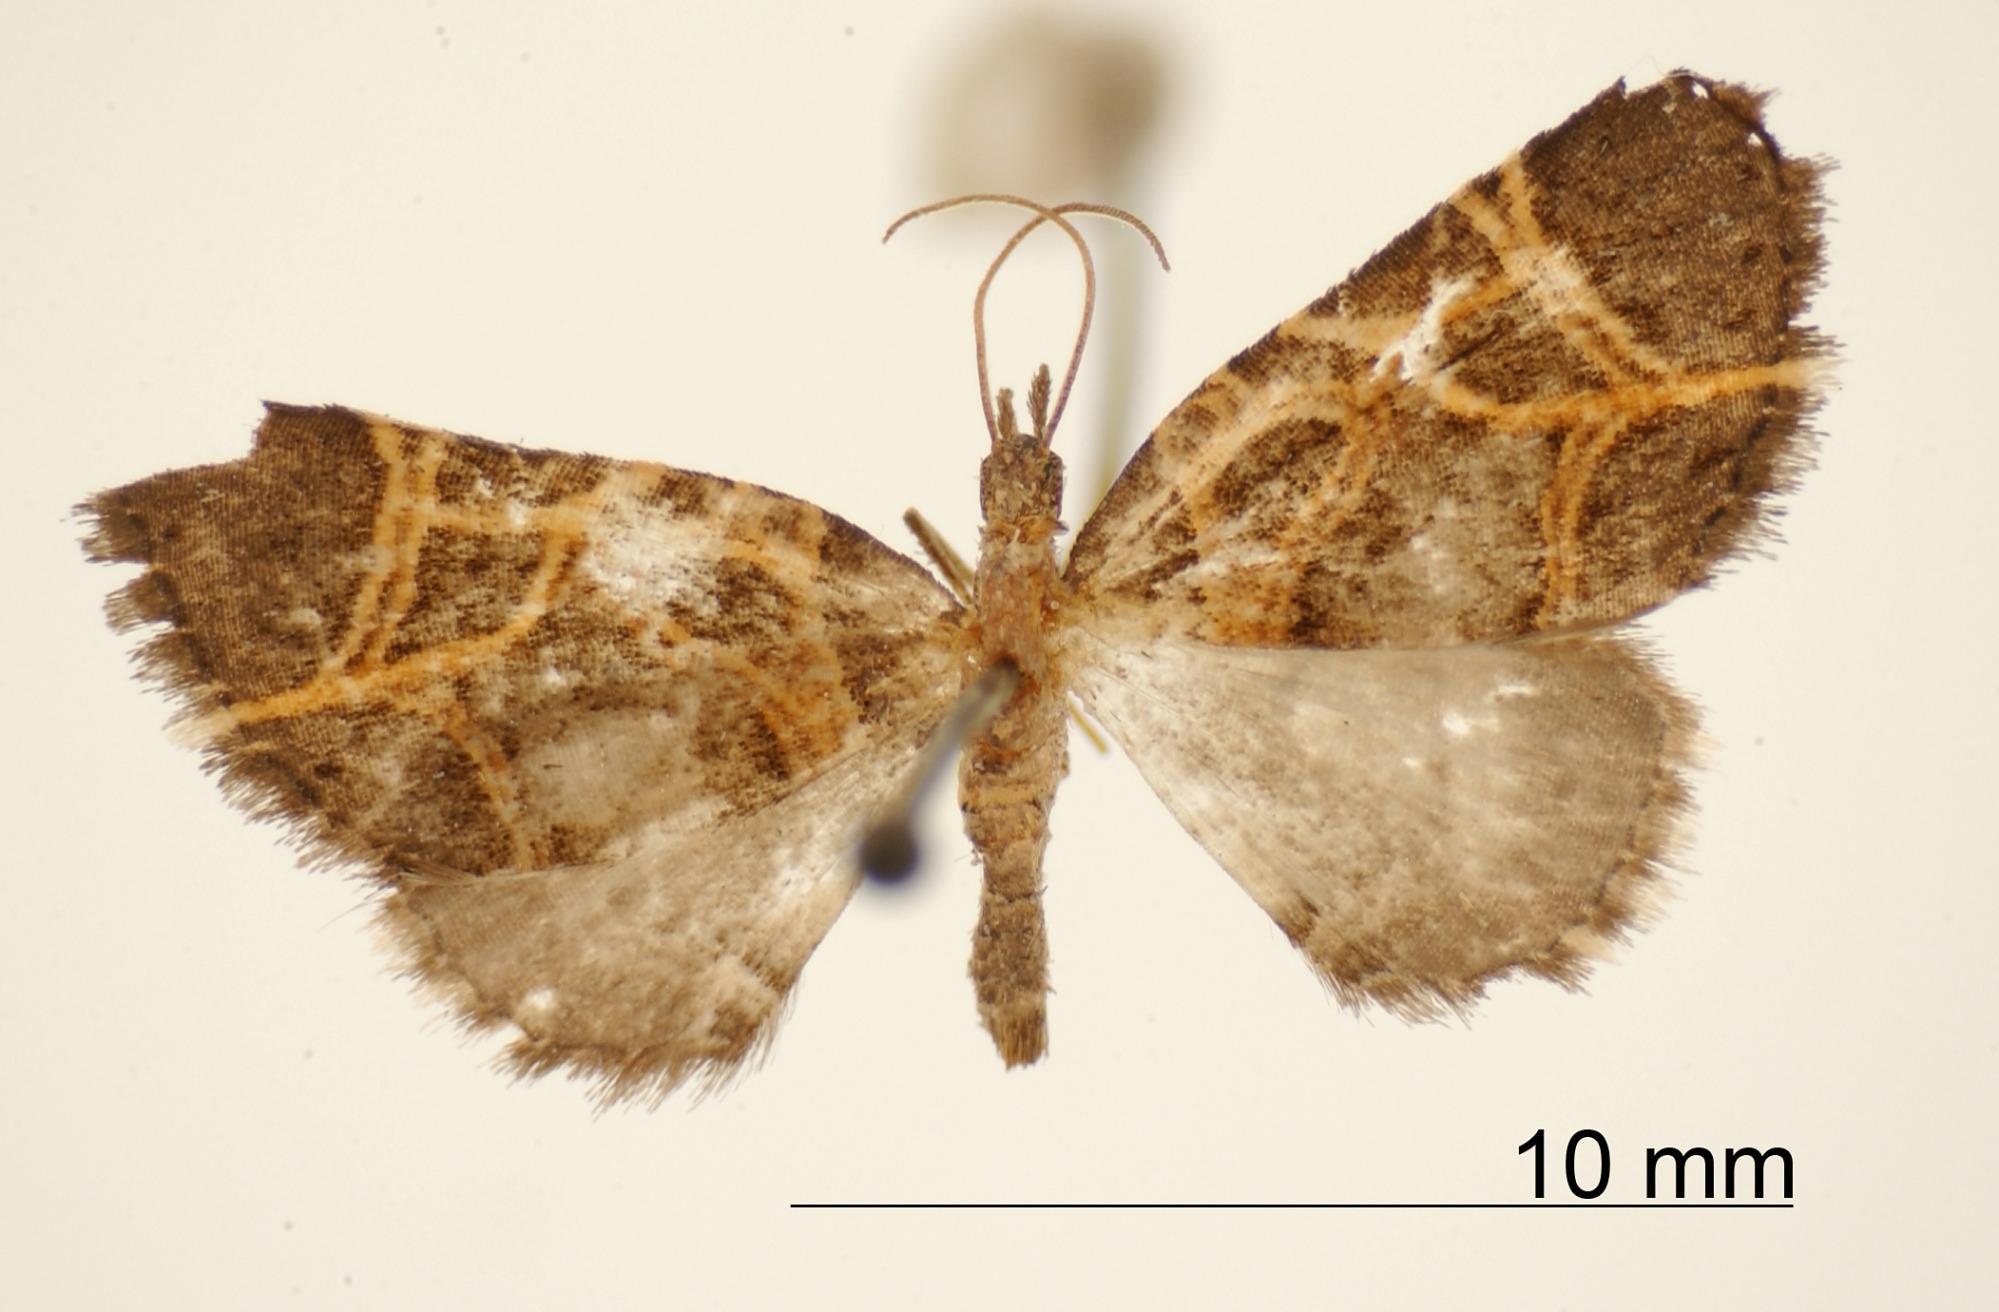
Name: Perizoma complicata
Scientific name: Perizoma complicata Dognin, 1910
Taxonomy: Animalia, Arthropoda, Insecta, Lepidoptera, Geometridae, Larentiinae
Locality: Rio Agnatal pres Cali, Colombia